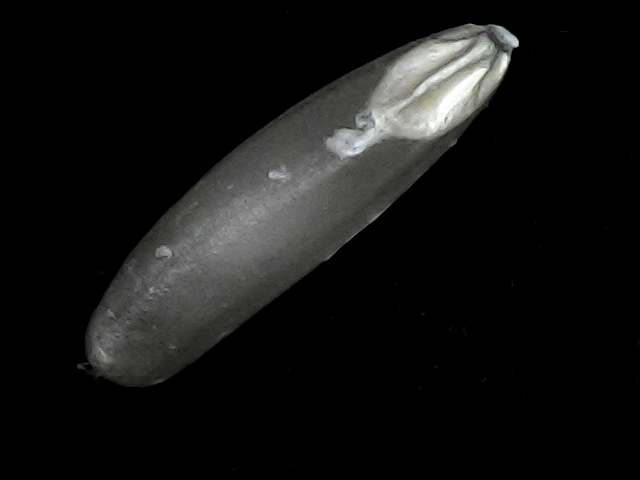
Rice variety: BRRI102